Symphony No. 2 (Rachmaninoff)

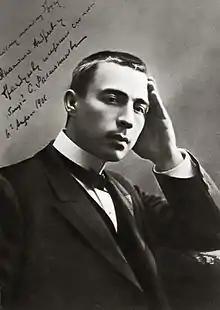
Sergei Rachmaninoff in 1906

The Symphony No. 2 in E minor, Op. 27, is a four-movement composition for orchestra written from October 1906 to April 1907 by the Russian composer Sergei Rachmaninoff. The premiere was performed at the Mariinsky Theatre in Saint Petersburg on 26 January 1908, with the composer conducting. Its duration is approximately 60 minutes when performed uncut; cut performances can be as short as 35 minutes. The score is dedicated to Sergei Taneyev, a Russian composer, teacher, theorist, author, and pupil of Pyotr Ilyich Tchaikovsky. The piece remains one of the composer's most popular and best known compositions.